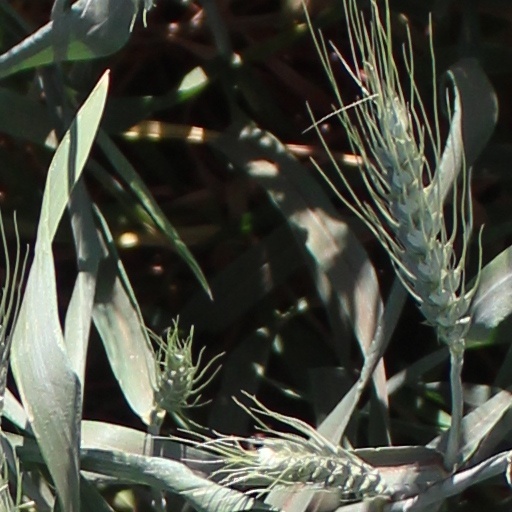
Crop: wheat